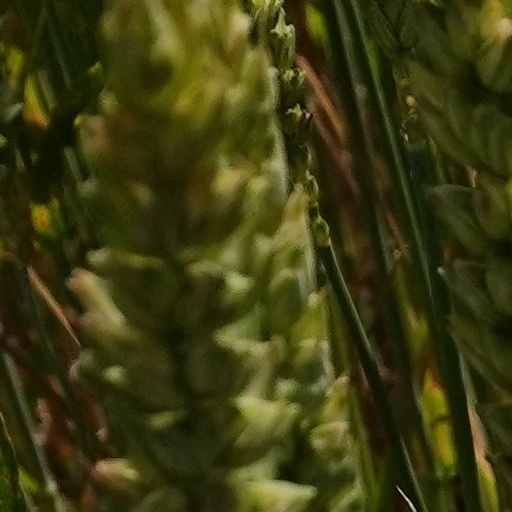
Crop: wheat